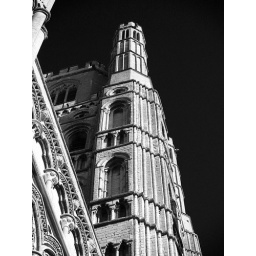
B&amp;amp;W conversion in PS, infra-red effect (which turn the very blue sky black).